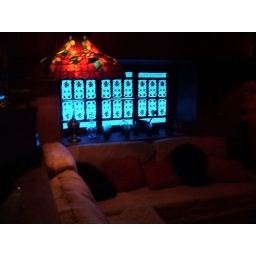
The blue windows with wood screens in House on the rock